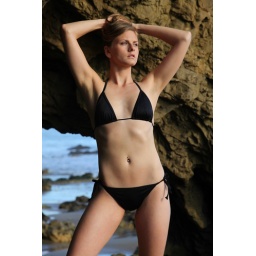
Photoshoot of a pretty model with long blonde hair and blue eyes in a black bikini.